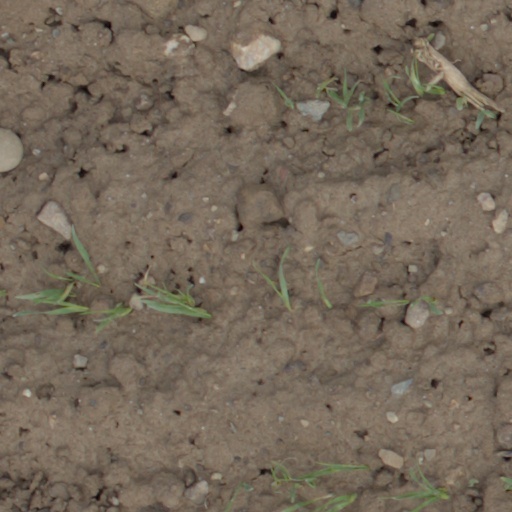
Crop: wheat